Death in Brunswick

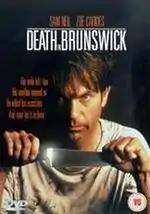
DVD cover

Death in Brunswick is a 1990 Australian black comedy/romance starring Sam Neill, Zoe Carides, and John Clarke. It is based on the 1987 comic novel of the same name by Boyd Oxlade. At the APRA Music Awards of 1991, "Death in Brunswick" won Film Score of the Year.